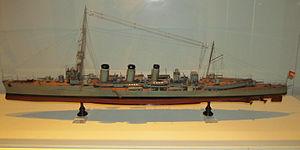
Modèle du croiseur Blas de Lezo, 1923-1932